Olga Bas

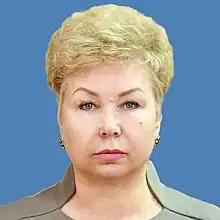

Olga Yegenyevna Bas (Russian: Ольга Евгеньевна Бас; born on 27 February 1964), is a politician who is serving as the senator of the legislative authority of the Luhansk People's Republic since 20 December 2022.